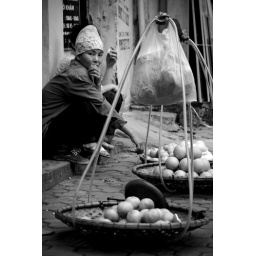
Looks pretty cool in black and white too.